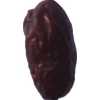
Label: dates